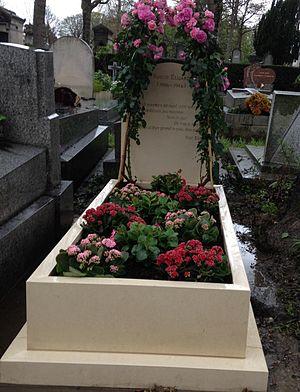
Sépulture de Nusch Éluard (1906-1946), modèle et égérie des surréalistes comme Man Ray et la deuxième épouse du poète Paul Éluard.
Nusch Éluard, née Maria Benz le 21 juin 1906 à Mulhouse dans une Alsace faisant alors partie de l'Empire allemand et morte française le 28 novembre 1946 à Paris, est une artiste du monde du spectacle devenue en 1934, après quatre ans de vie commune, la deuxième épouse de Paul Éluard. Femme sans tabou et égérie du surréalisme célébrée par les œuvres de Man Ray, Picasso, Miró, Valentine Hugo, Dora Maar, elle participe après la rupture du pacte germano-soviétique en 1941 à la Résistance communiste malgré une santé très altérée et deviendra, selon une légende soutenue par les proches témoins, le personnage nommé Liberté dans le poème du même nom.